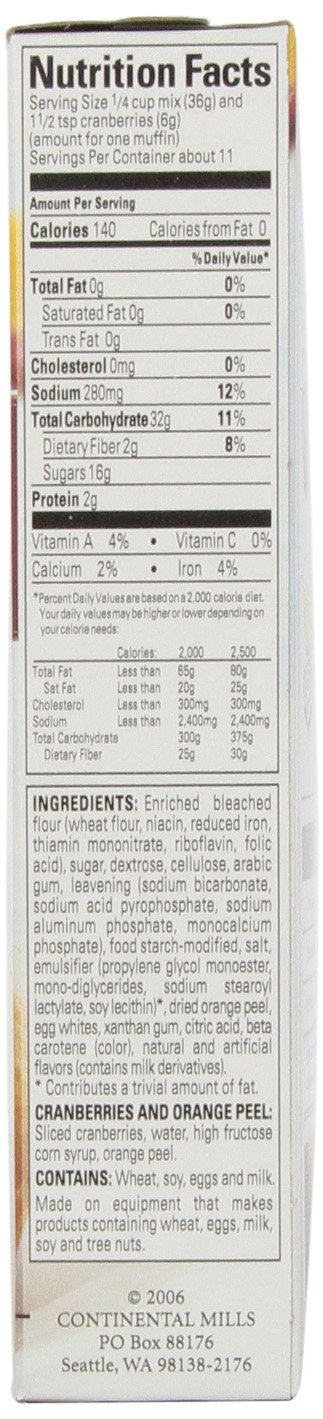
Item Name: Krusteaz Fat Free Cranberry-Orange Muffin Mix, 16 oz
Bullet Point: contains milk
Value: 16.0
Unit: Ounce

Price: 3.72